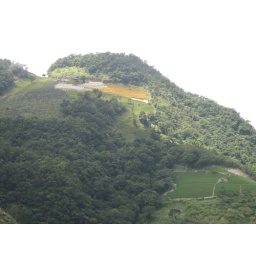
The road definitely twisted precariously around the mountain. You can see the golden patch of flowers up there on the slope.